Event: Nepal Earthquake
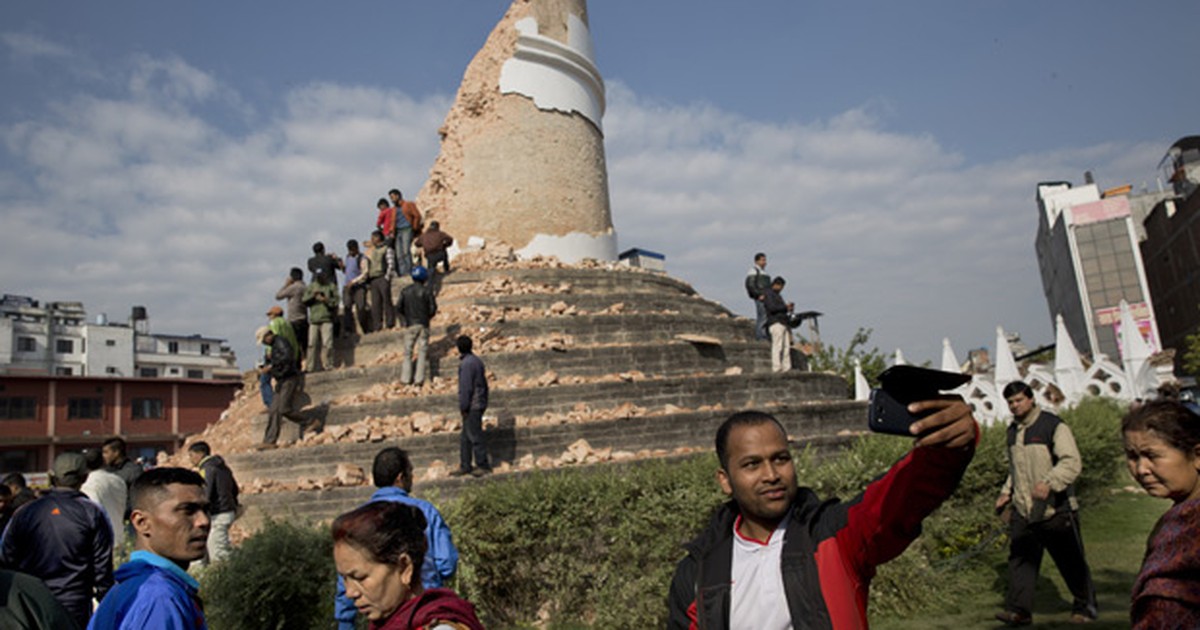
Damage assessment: damage